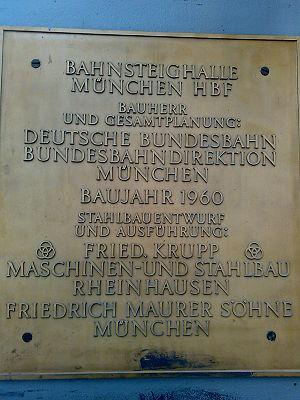
La gare centrale de Munich est une gare ferroviaire allemande, située au centre-ville de Munich dans le land de la Bavière.